Eastern Arabian cuisine

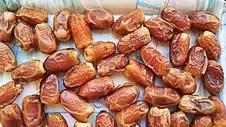
Sag'ai dates from Saudi Arabia. Sag'ai dates are grown in the Arabian Peninsula and are naturally sweet, luscious and very soft.

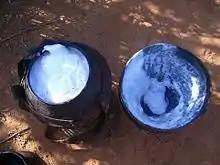
Fresh Arabian camel milk. Camel milk may also be strained to form strained yogurt.

Originally, the inhabitants of Eastern Arabia relied heavily on a diet of dates, wheat, barley, rice and meat, with little variety, and with a heavy emphasis on yogurt products, such as "leben" (لبن) (yogurt without butterfat). Globalization and contact with ancient civilizations such as the Romans, Persians, and later on with the Ottomans brought the Arabs in close contact with dishes of several other cultures, as well as introducing several new ingredients in their diet.